Hal Holbrook filmography

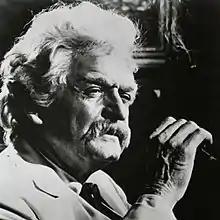
Holbrook as Mark Twain

Harold Rowe Holbrook Jr. (February 17, 1925 – January 23, 2021) was an American film, stage and television actor. He was notable for his one-man stage show as Mark Twain.